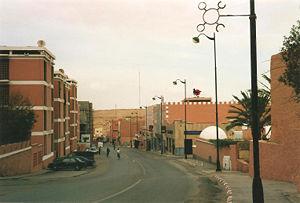
Dans le cadre de l'administration territoriale marocaine, la province de Laâyoune est une subdivision de la région de Laâyoune-Sakia El Hamra. Elle tire son nom de son chef-lieu, Laâyoune.